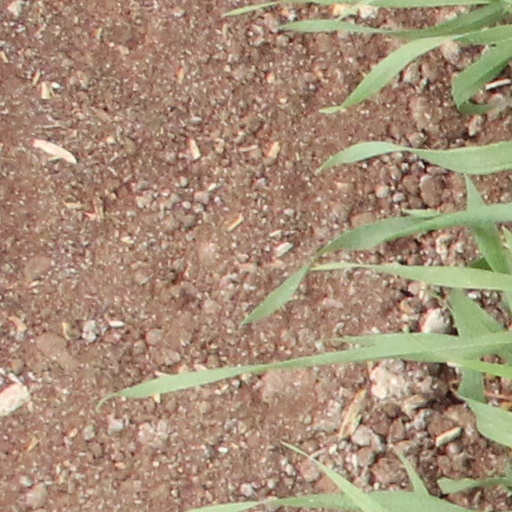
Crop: wheat